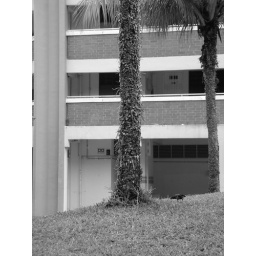
bird beside tree